Louis Hasselriis

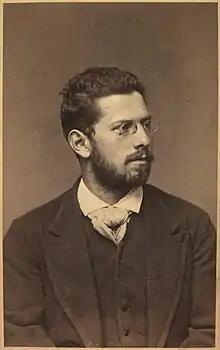
Louis Hasselriis photographed by Ludvig Grundvig

Louis Hasselriis (12 January 1844 – 20 May 1912) was a Danish sculptor known for his public statuary.